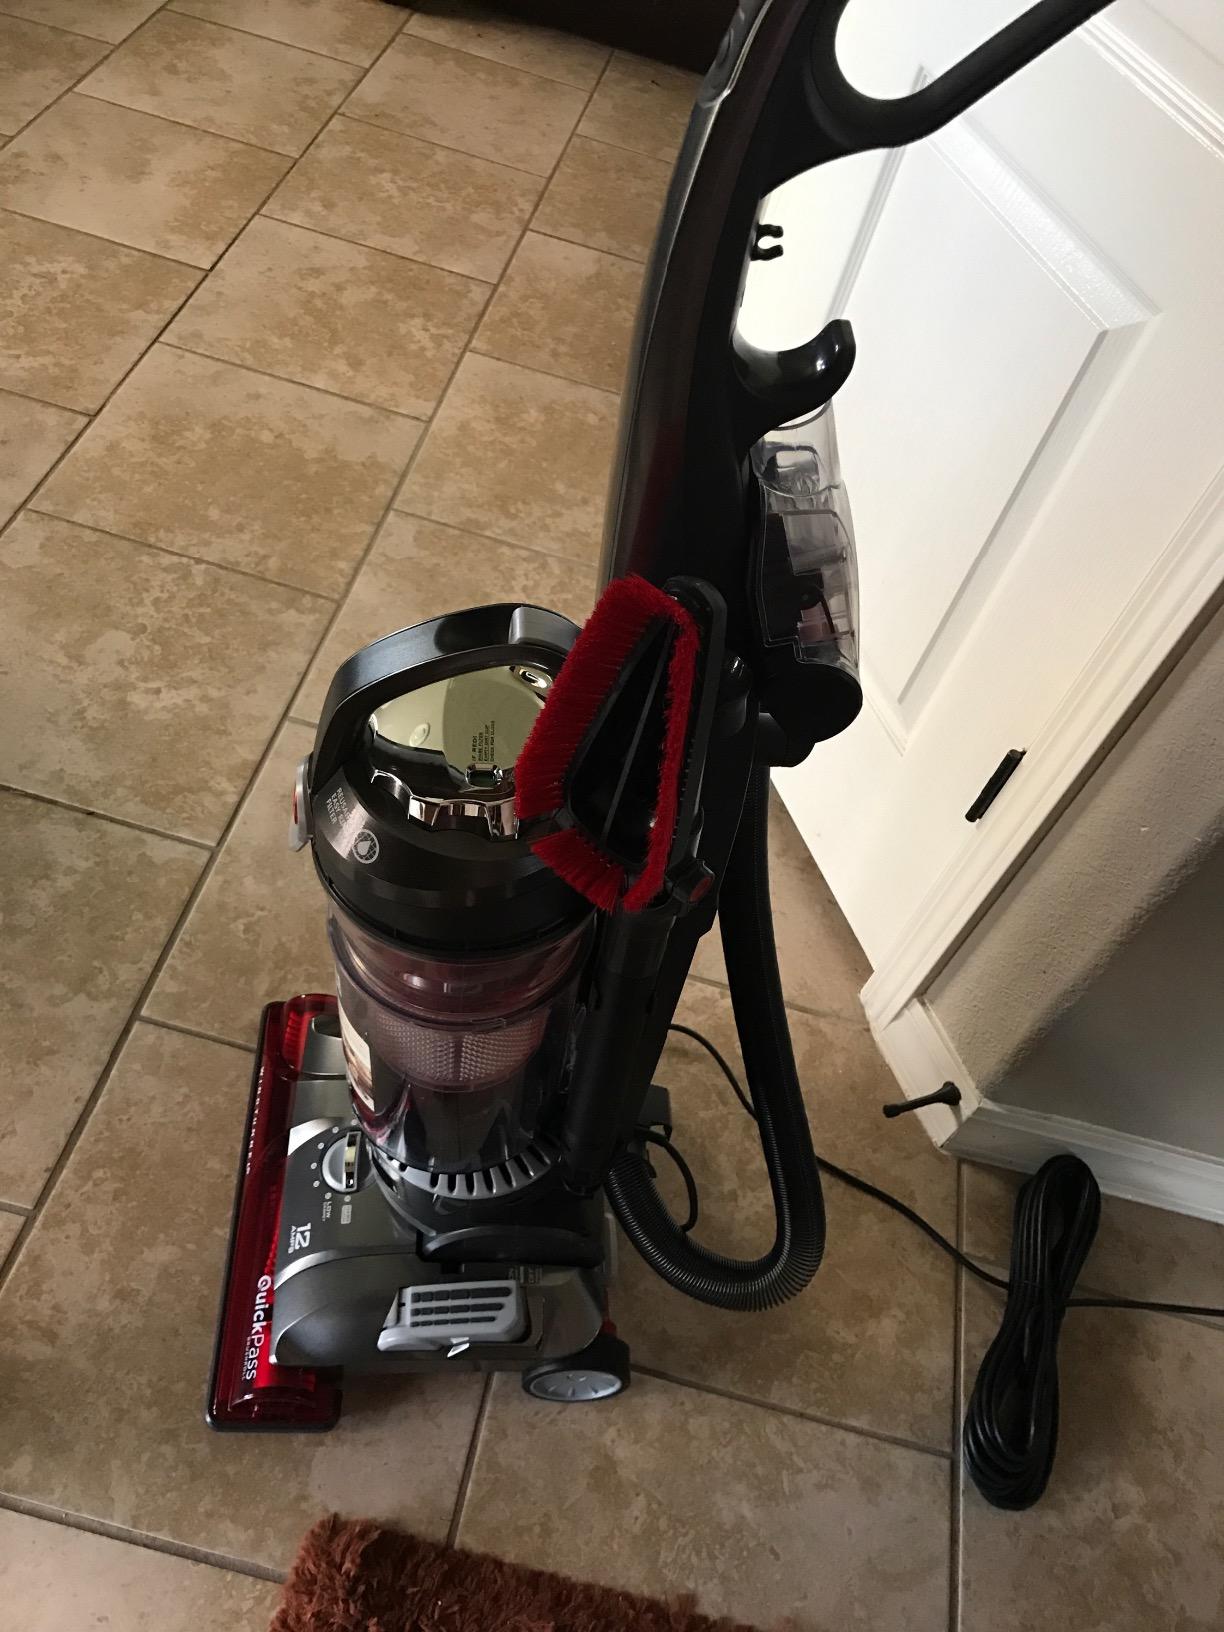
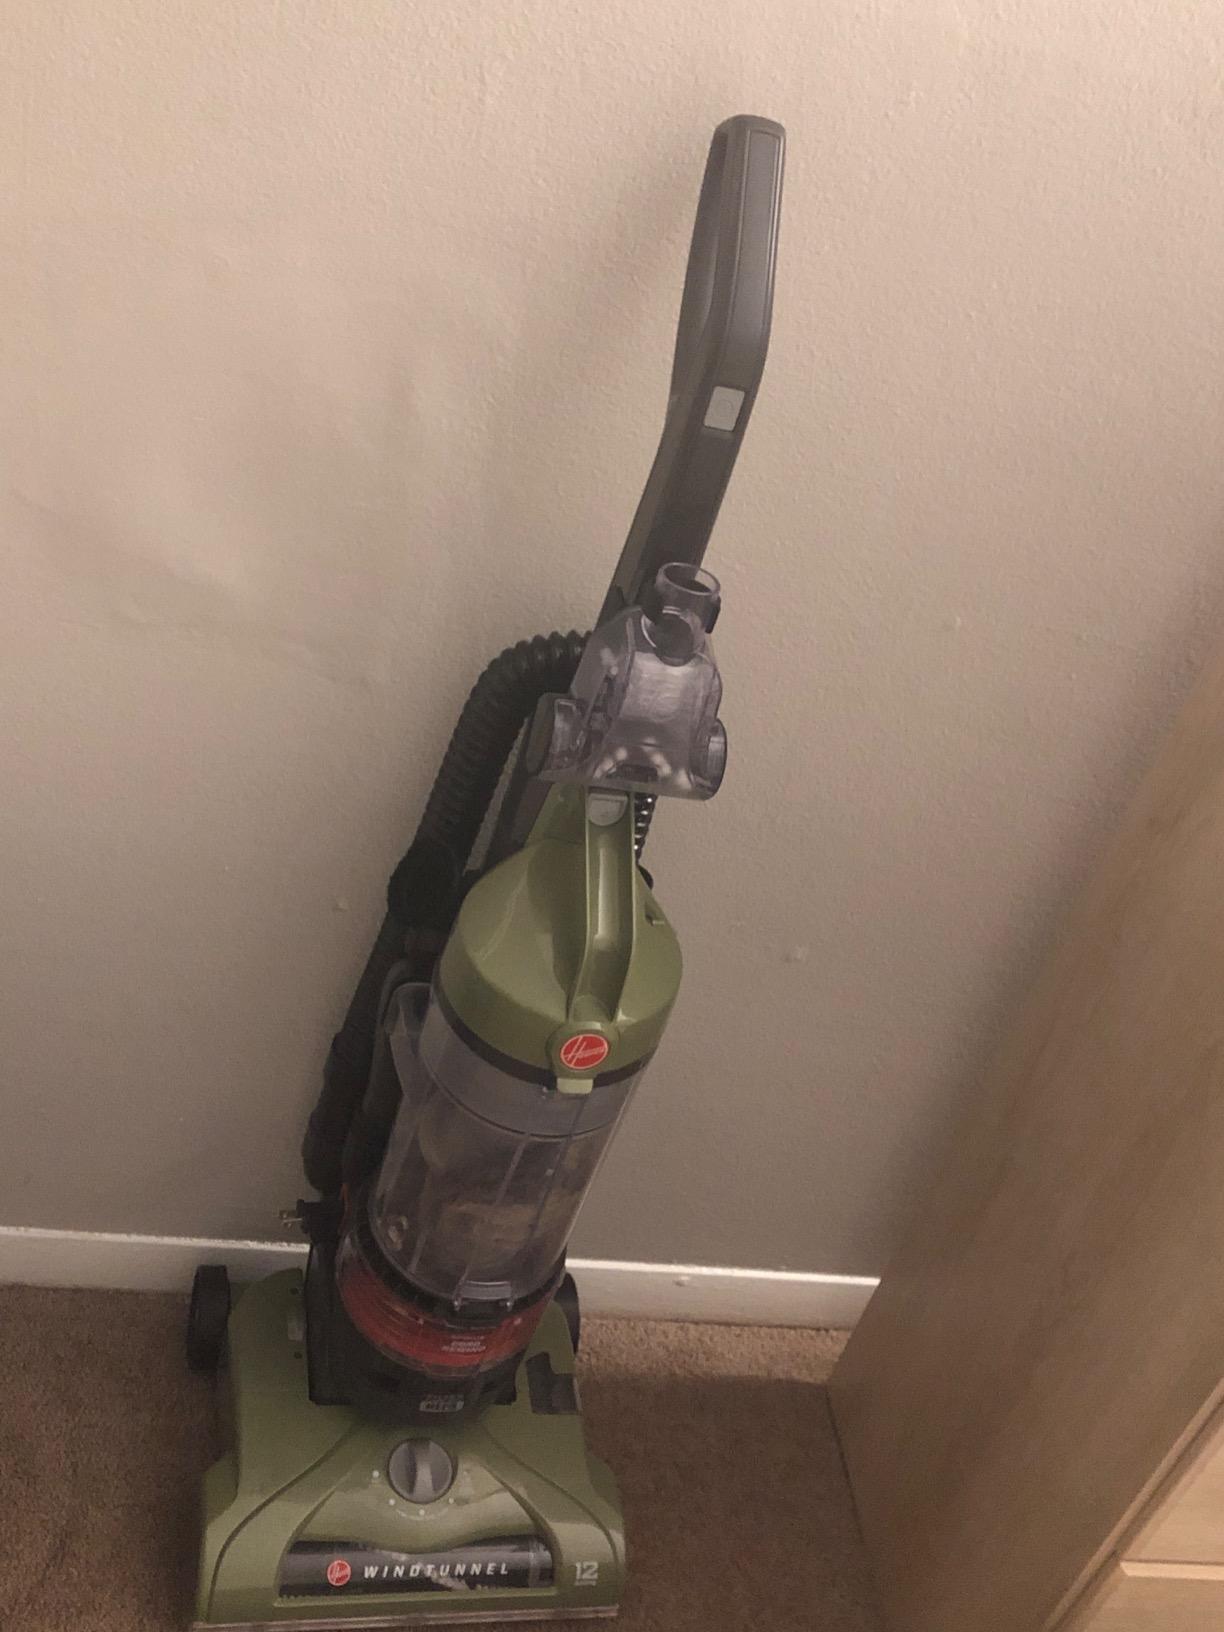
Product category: items_vacuum
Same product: no